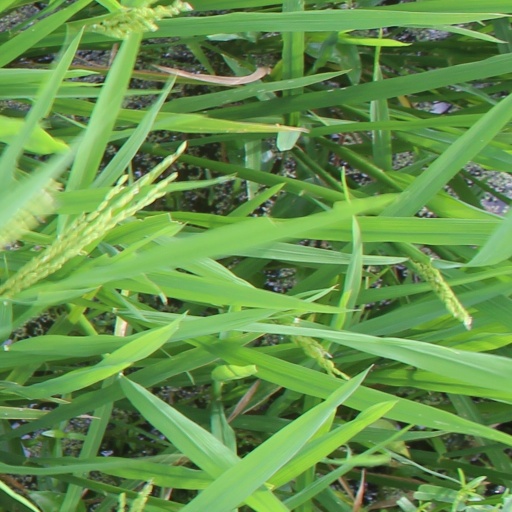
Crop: rice